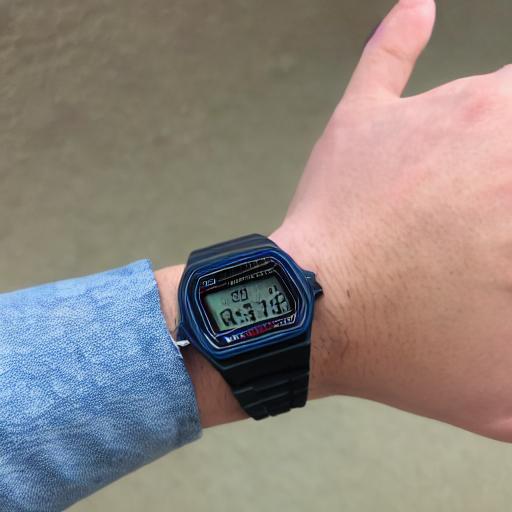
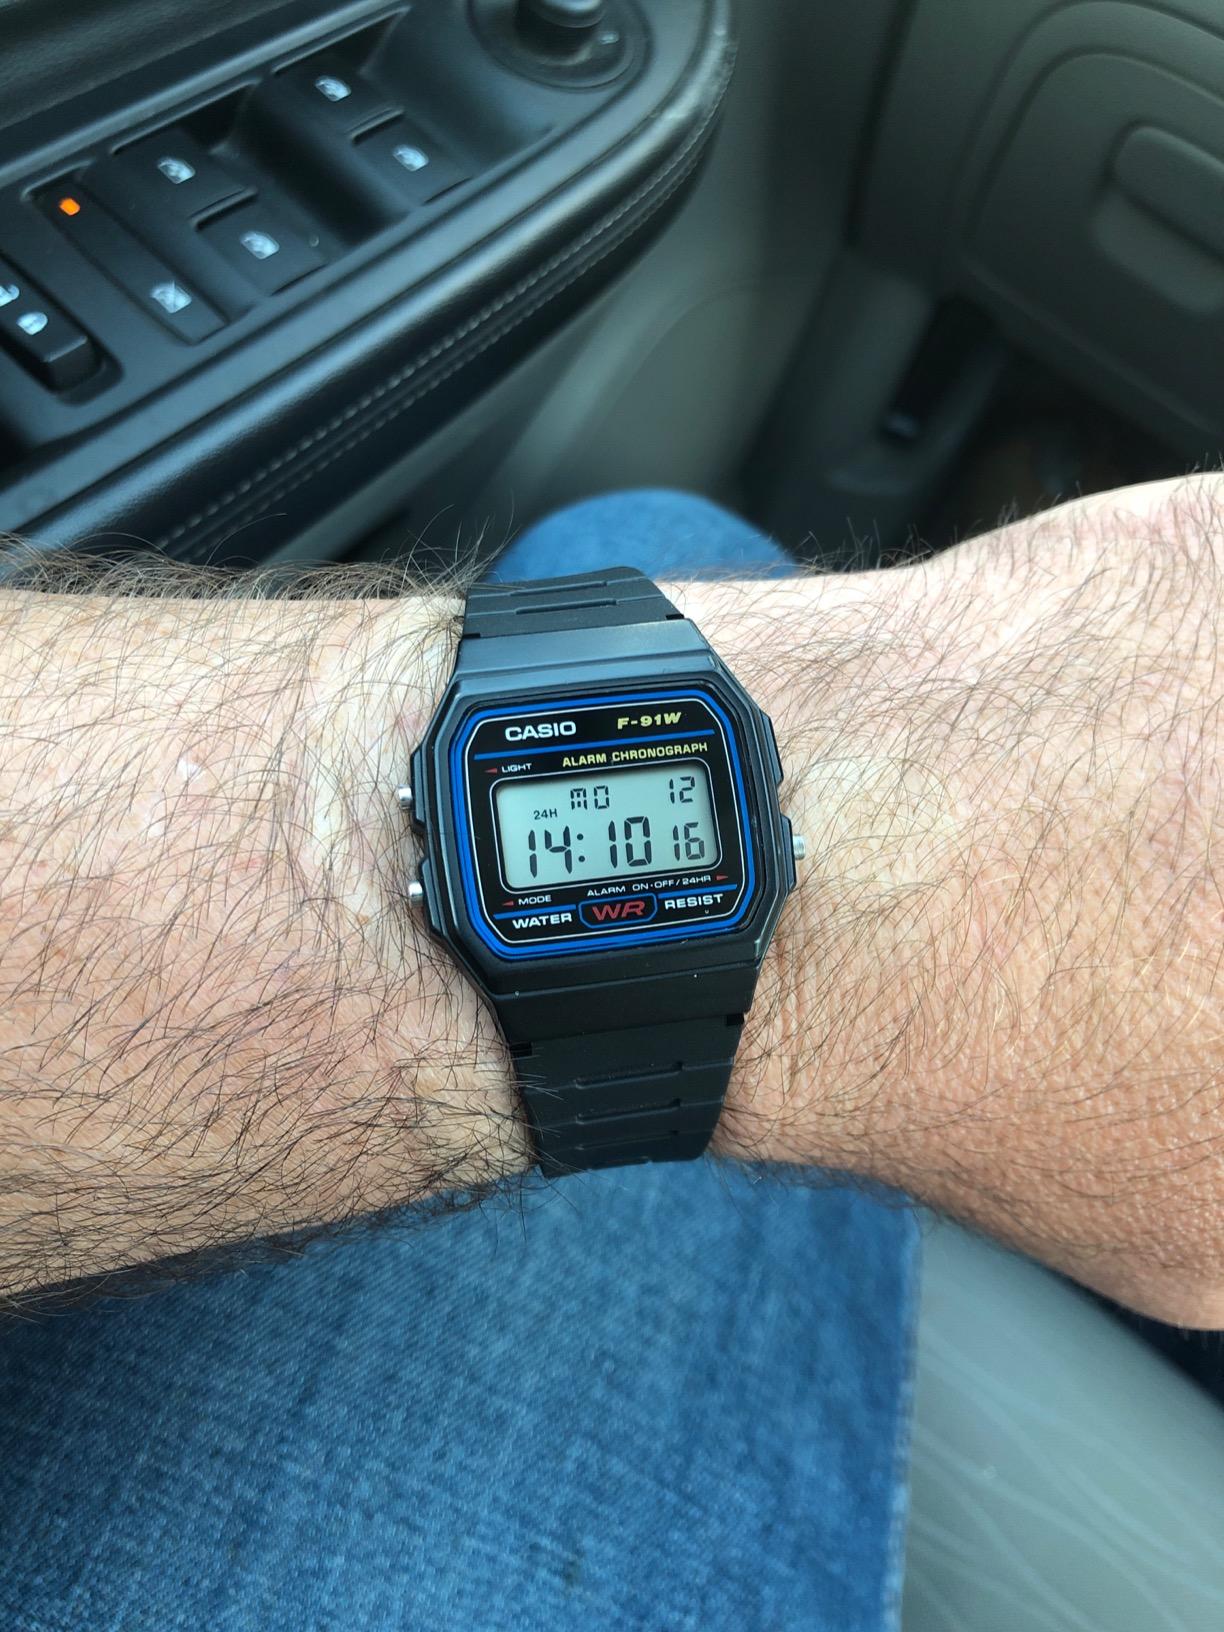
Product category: accessories_watch
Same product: no